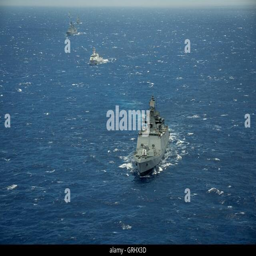
ship steams in close formation during rim of the exercises